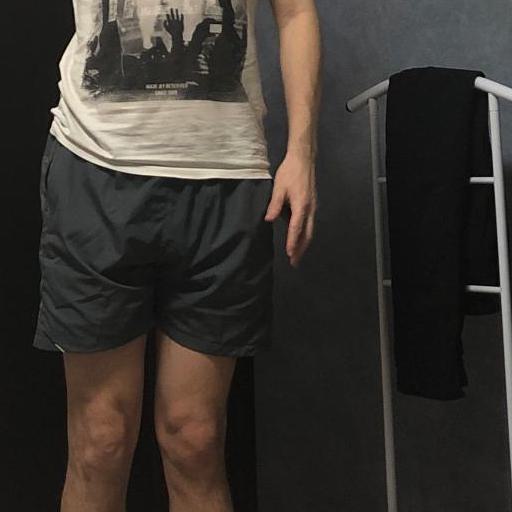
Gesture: no_gesture